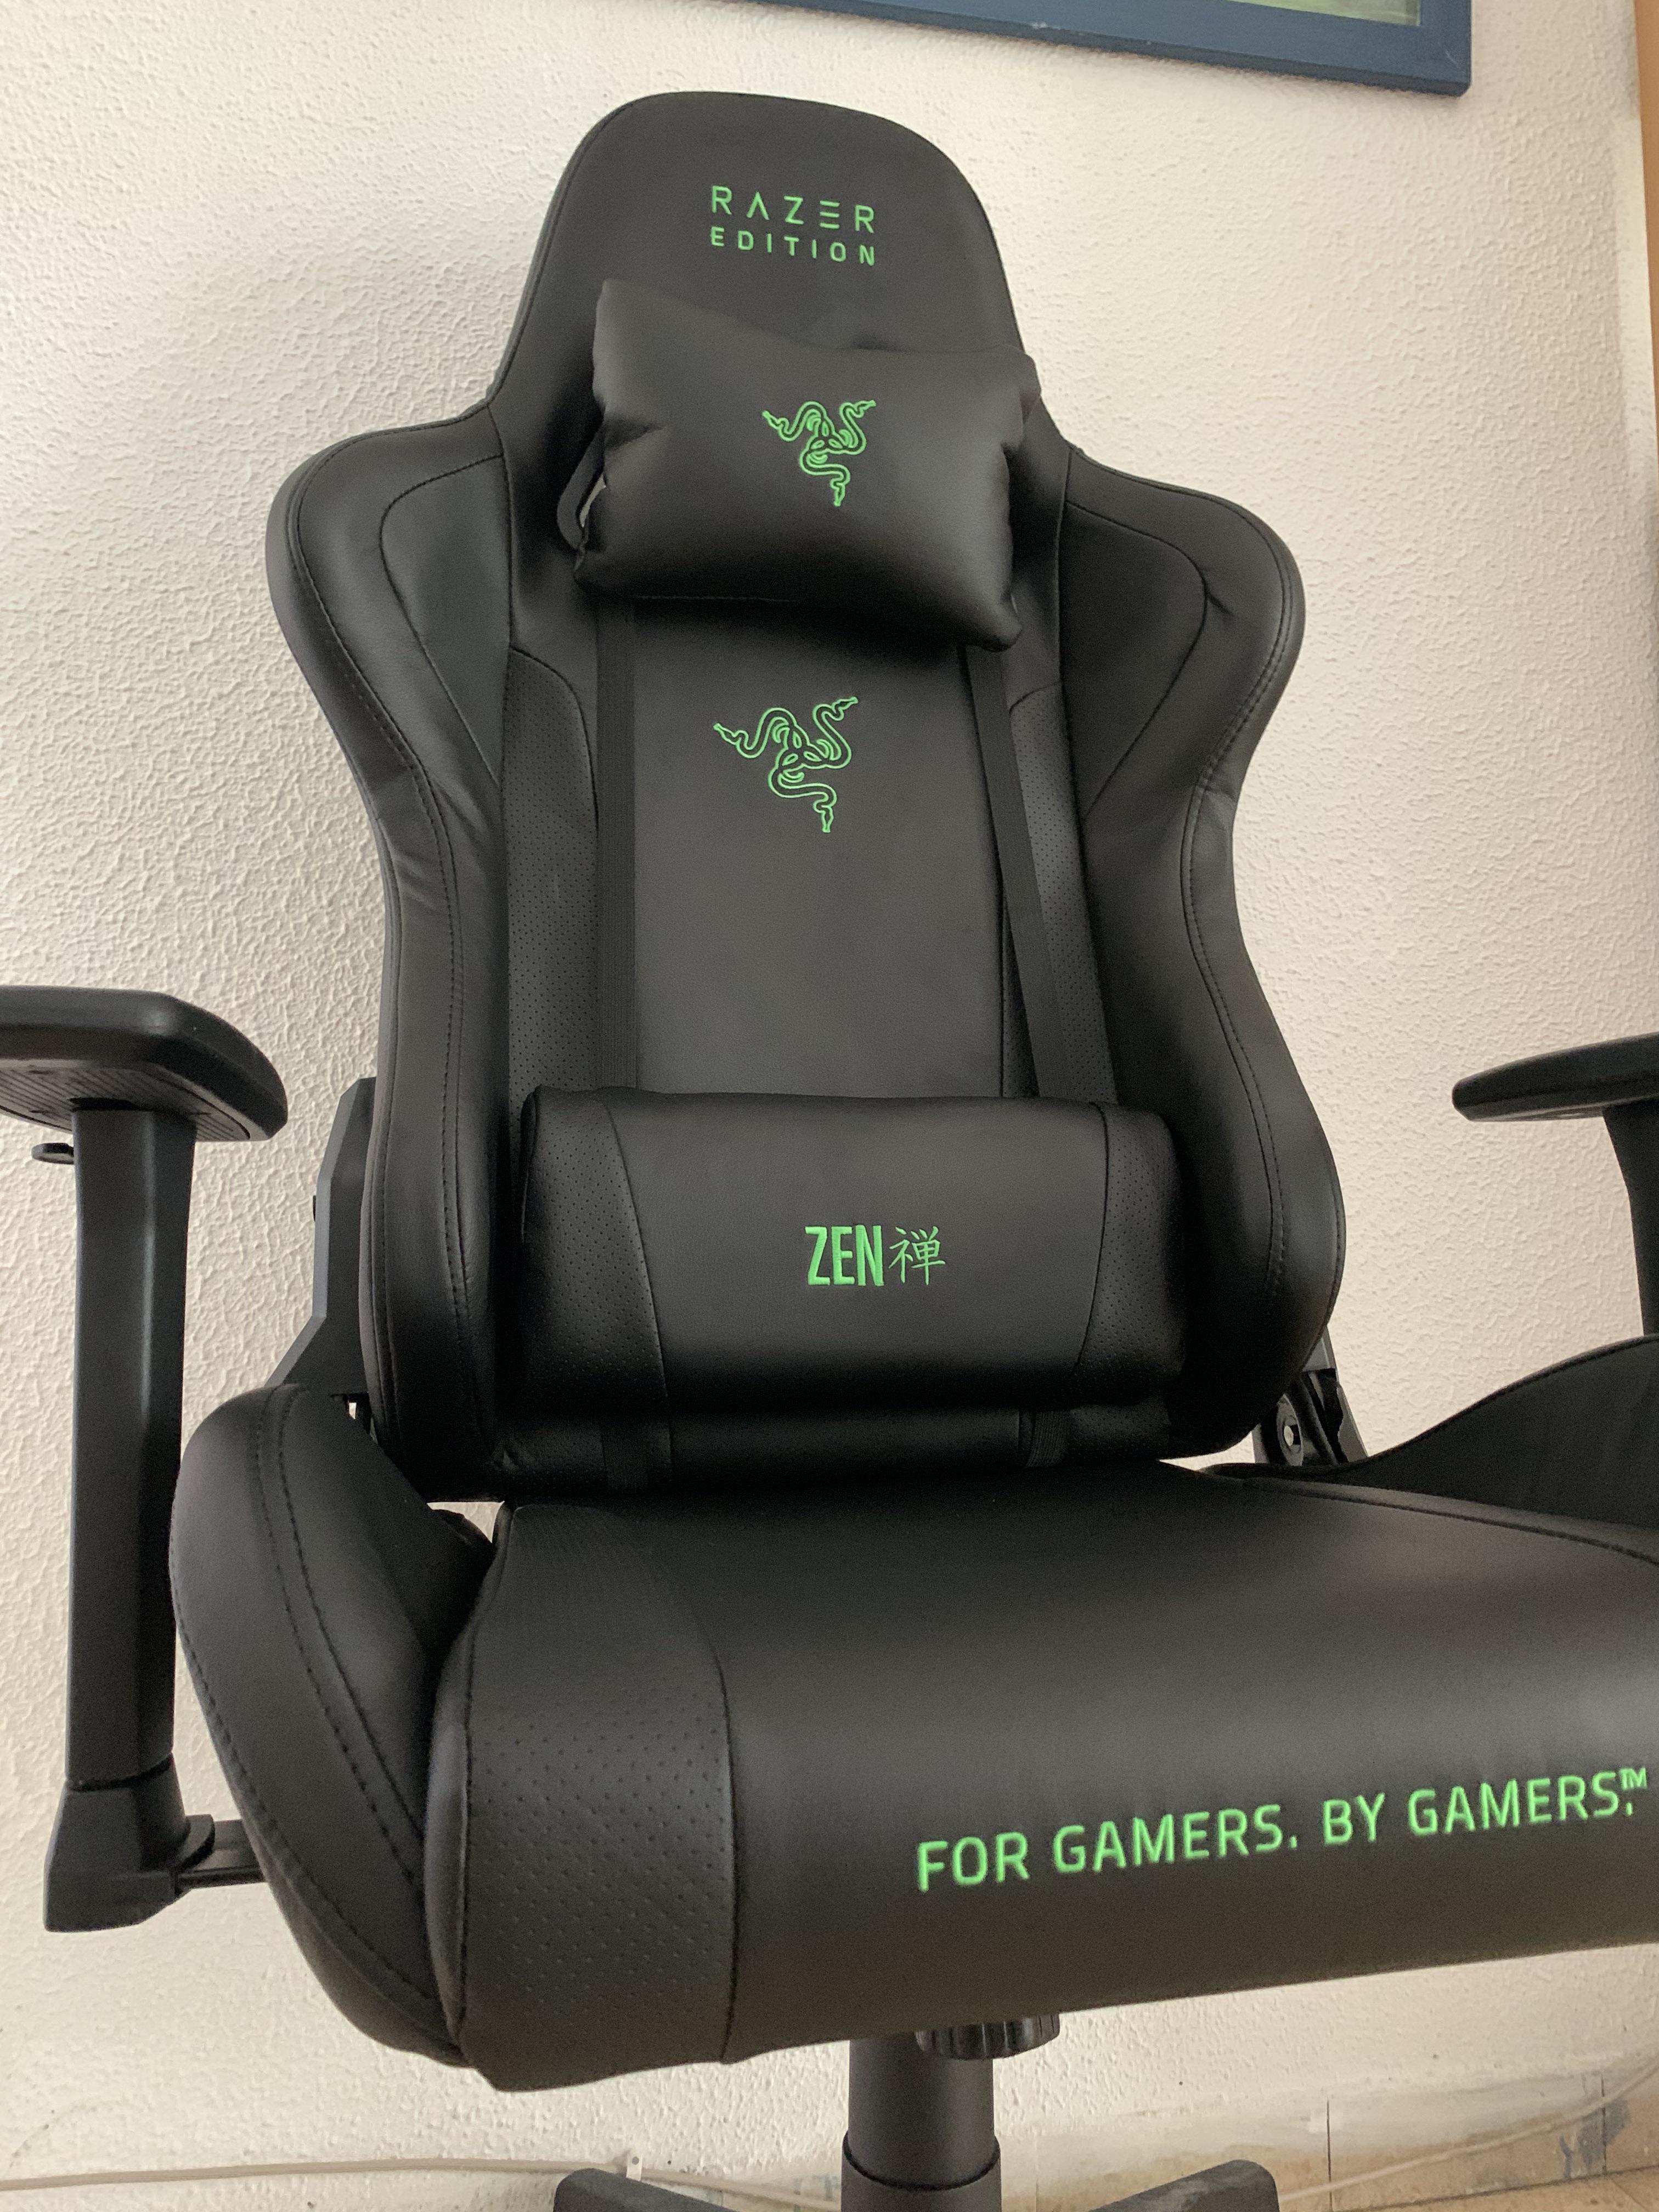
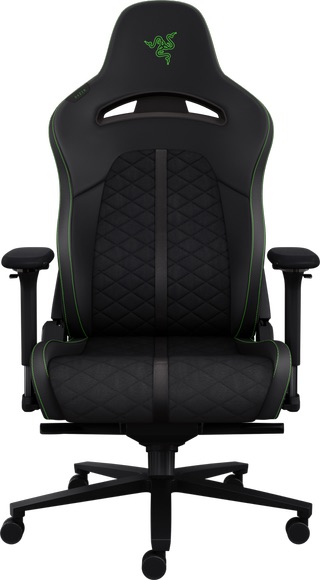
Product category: items_chair
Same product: no